Turbine

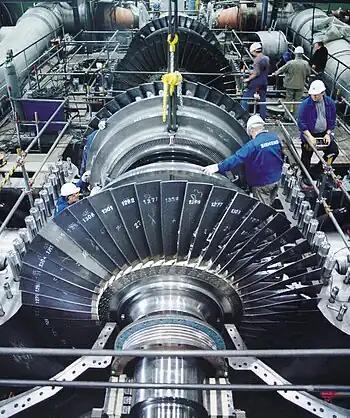
A steam turbine with the case opened

A turbine ( or ) (from the Greek , "tyrbē", or Latin "turbo", meaning vortex) is a rotary mechanical device that extracts energy from a fluid flow and converts it into useful work. The work produced can be used for generating electrical power when combined with a generator. A turbine is a turbomachine with at least one moving part called a rotor assembly, which is a shaft or drum with blades attached. Moving fluid acts on the blades so that they move and impart rotational energy to the rotor.